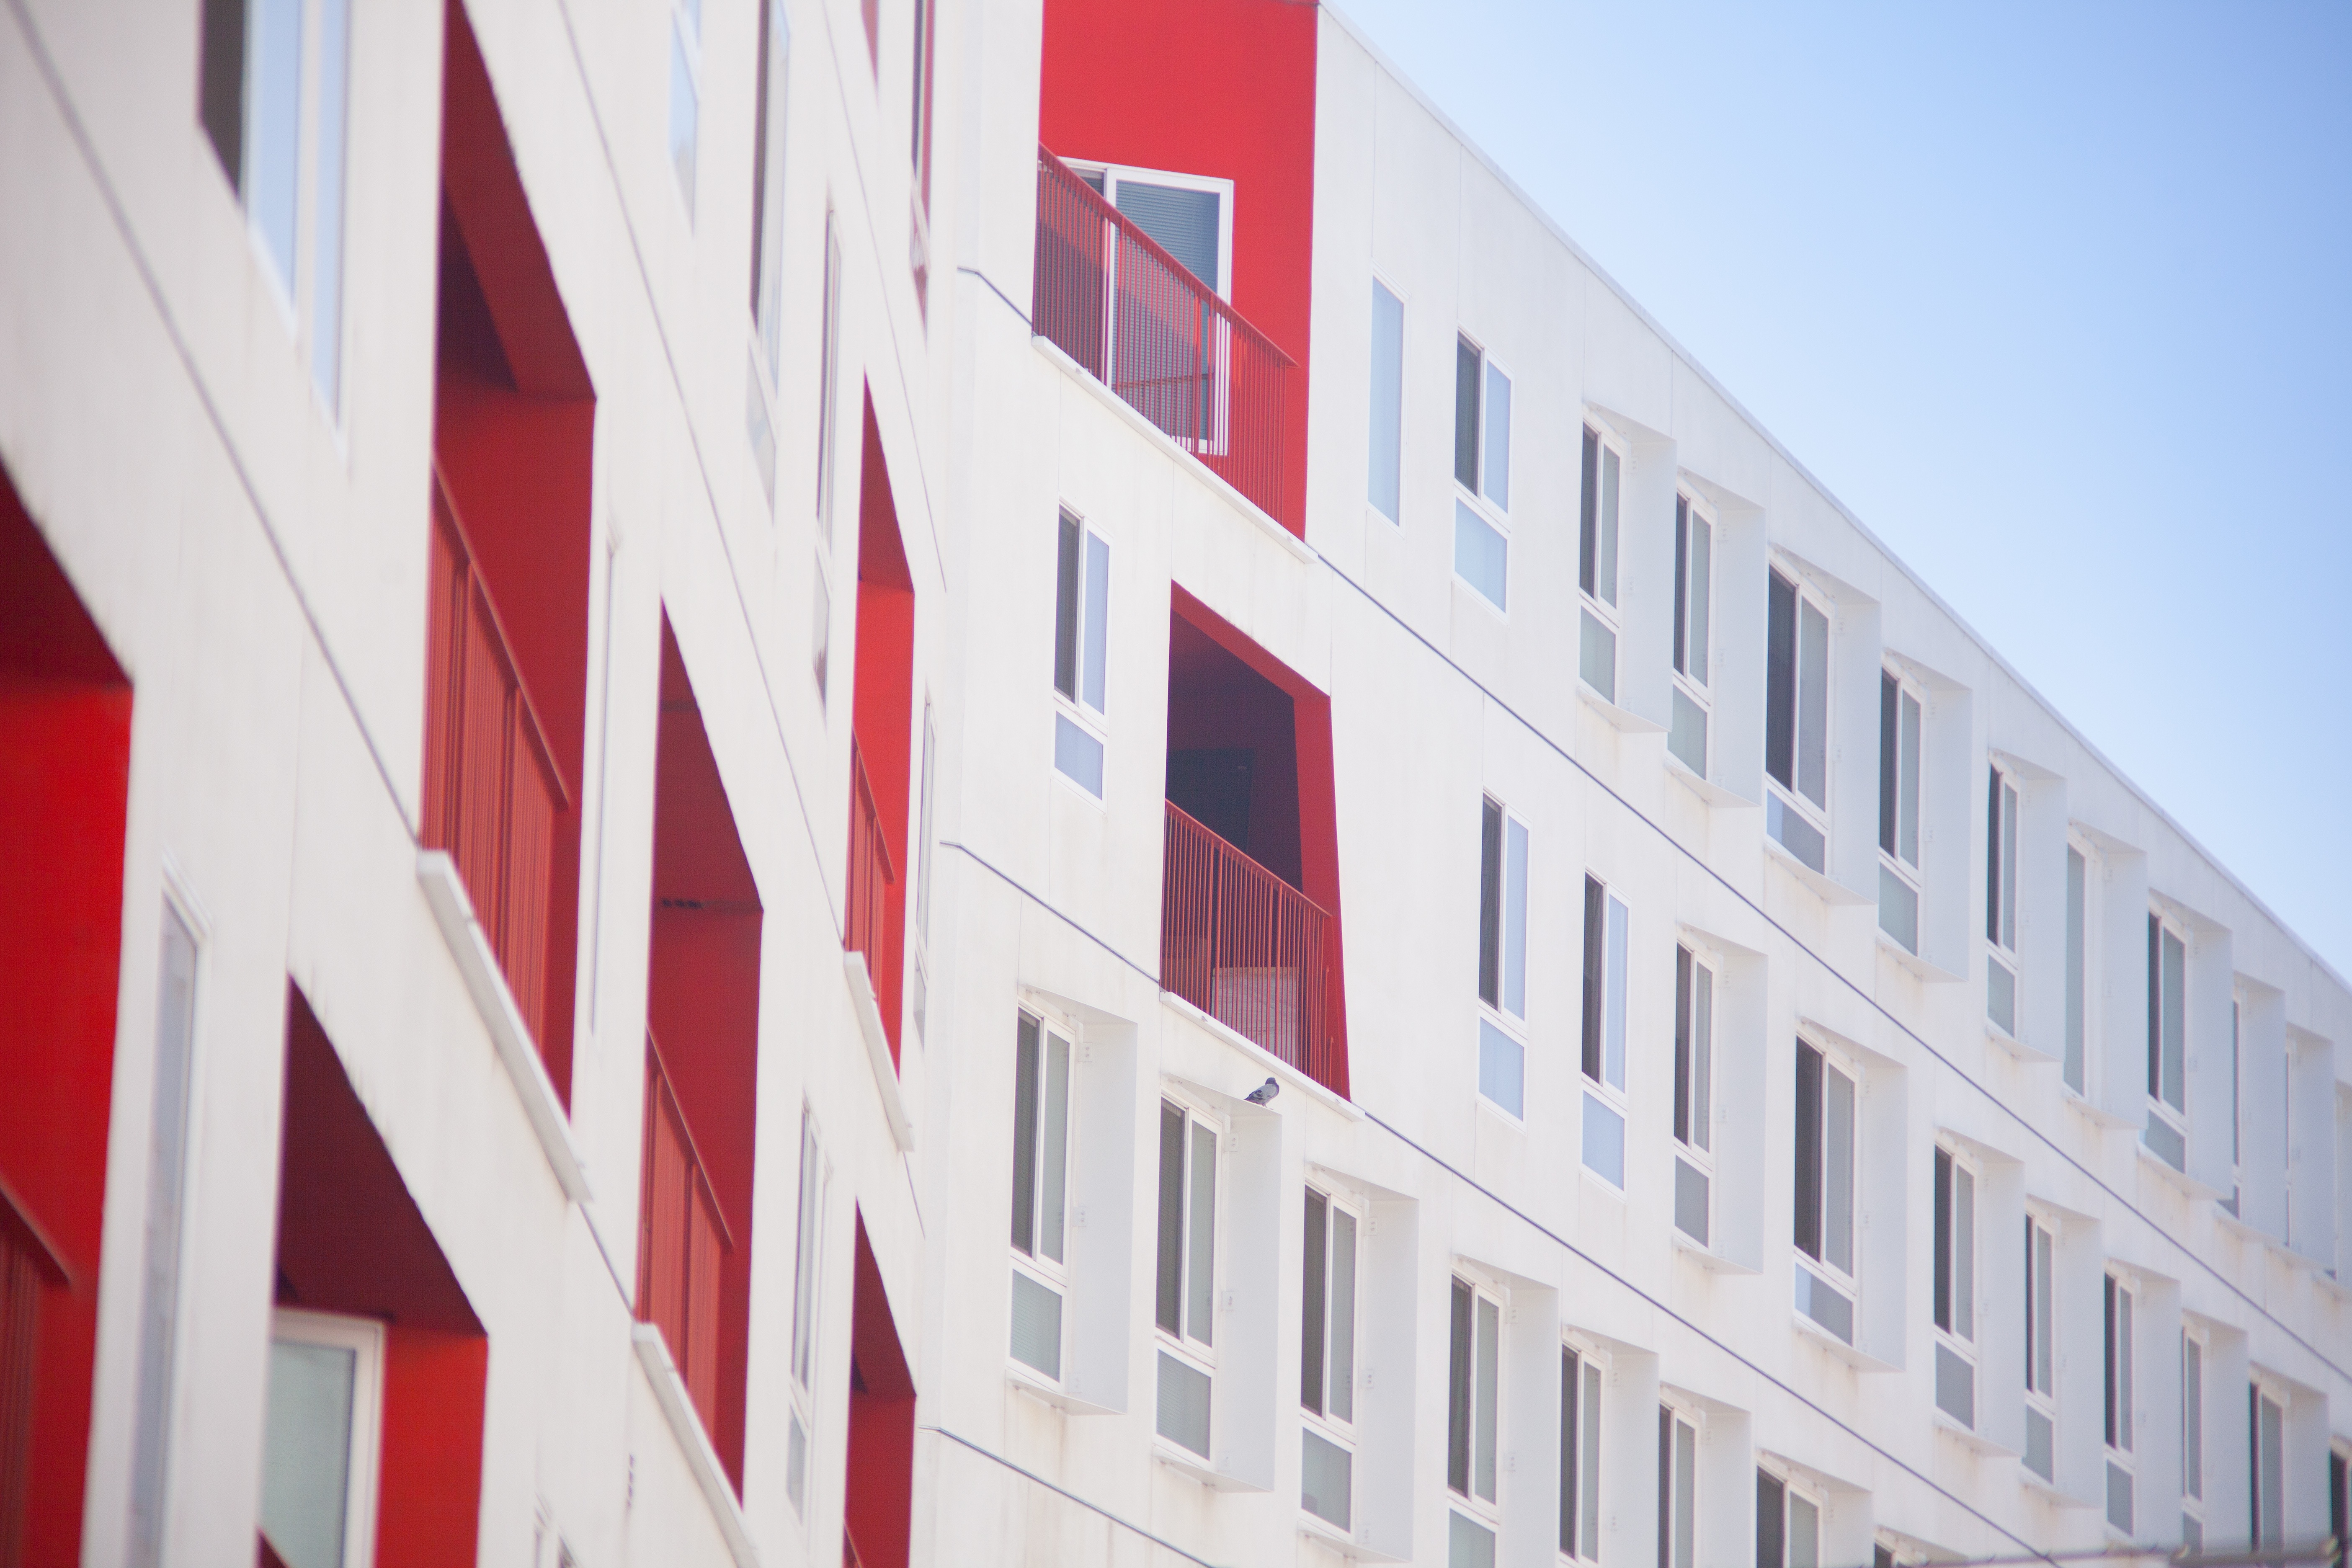
architecture, white, window, building, balcony, red, color, facade, tower block